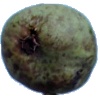
Label: Pear Stone 1